Volos

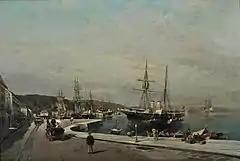
"The port of Volos" by Constantine Volanakis (c.1875).

Ottoman rule was not yet firm. The first period of Ottoman control lasted from 1393 to 1397, followed by another , but it was not until 1423 that Volos was definitively incorporated into the Ottoman Empire. The Ottoman name of the city was . The Ottomans strengthened the town's fortifications against a possible Venetian attack, and installed not only a garrison, but also Muslim settlers from Anatolia. The local Christian population in turn moved to the slopes of Pelion. From this time on, Volos became the chief settlement on the Pagasetic Gulf.